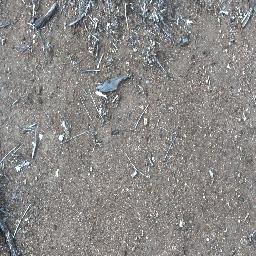
Label: negative